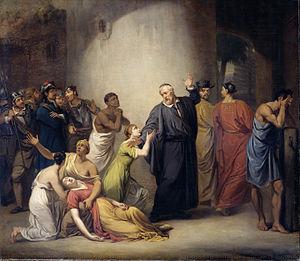
Jan Willem Pieneman est un peintre et graveur du Nord des Pays-Bas.